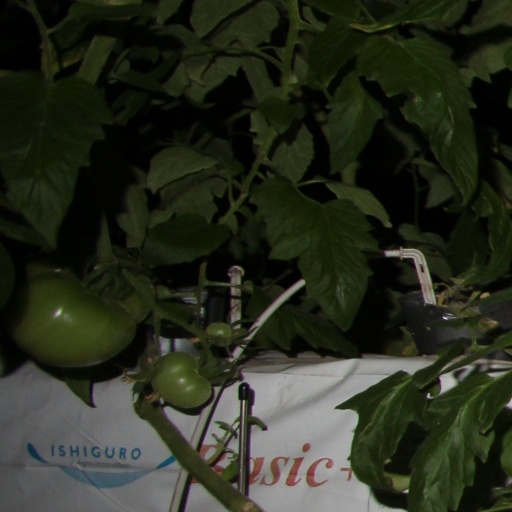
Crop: tomato